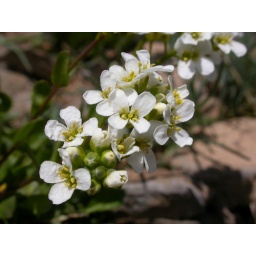
The profuse white flowers render this species conspicuous in the shady forest understory or forest edge.